Tommy Haas

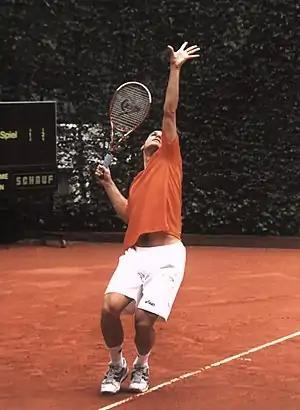
Haas at the public training for the World Team Cup in Düsseldorf, 2005

In 2001, he won four ATP titles, including his first Masters shield, finishing 2001 as world No. 8 and only missing out on playing in the season-ending Masters Cup because of Goran Ivanišević's Wimbledon victory, which meant Ivanišević took the eighth and final spot. In the 2002 Australian Open, he won in five sets against Todd Martin and Roger Federer, and in four against Marcelo Ríos to reach the semifinals. He led Marat Safin two sets to one but suffered from a stiff shoulder after a rain delay, and Safin won the match, taking the final two sets 6–0, 6–2. Haas was quickly rising to the top of the tennis ranks when his career was suddenly halted at No. 2 in the world by a severe accident that nearly claimed the lives of his parents, leaving his father in a coma. Haas spent much of 2002 taking care of his family. At the end of this lay-off, he injured his shoulder, requiring a major operation. He was plagued by further injuries and related complications afterwards and did not return to professional tennis fully until 2004. Before his parents' accident and his injuries, he had a winning record against several former and future No. 1 ranked players: 3–0 against Andy Roddick, 2–1 against Roger Federer, 2–1 against Marat Safin, and 2–0 against Jim Courier, as well as 5–5 against Pete Sampras. Haas won two more ATP titles in his return year of 2004, while trying to gain back his form.